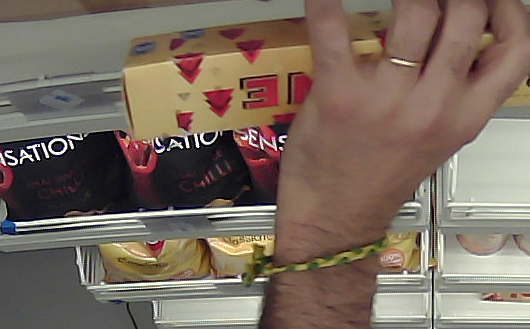
Product: toblerone_white